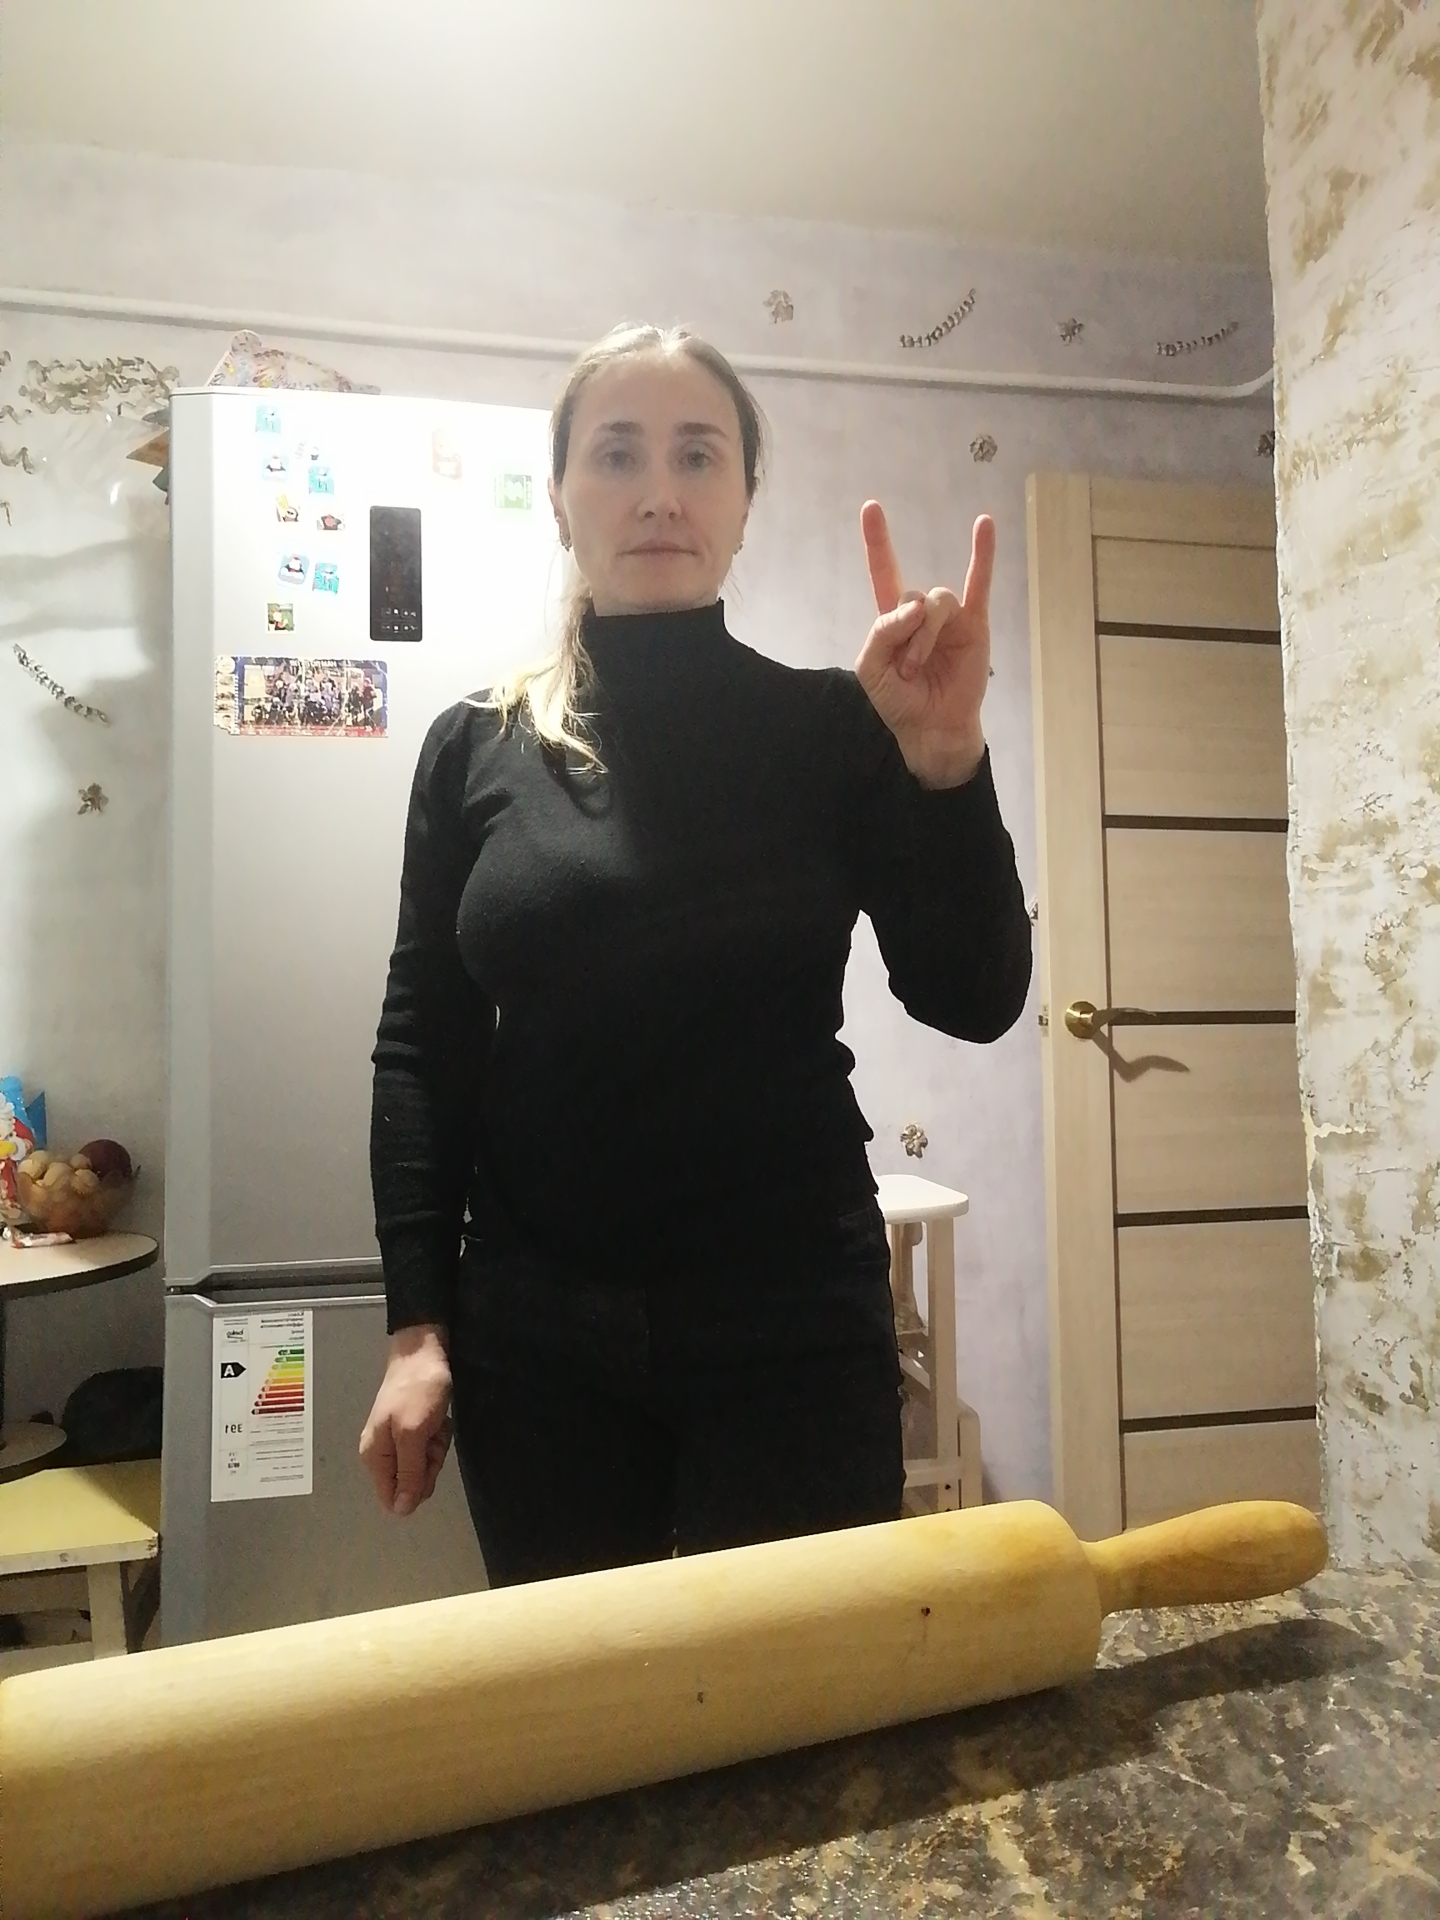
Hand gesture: rock